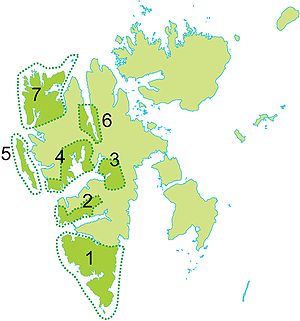
Nationalparker i Norge / Nationalparker / På Svalbard
Nationalparker på Svalbard.
Der er 47 nationalparker i Norge, hvoraf de 40 nationalparker er på Norges fastland og 7 på Svalbard.